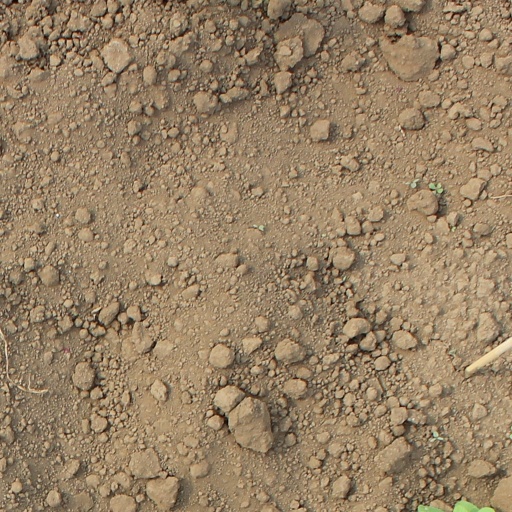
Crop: soybean